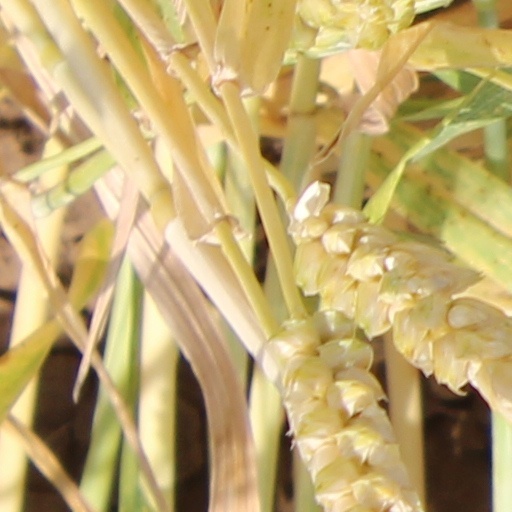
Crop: wheat